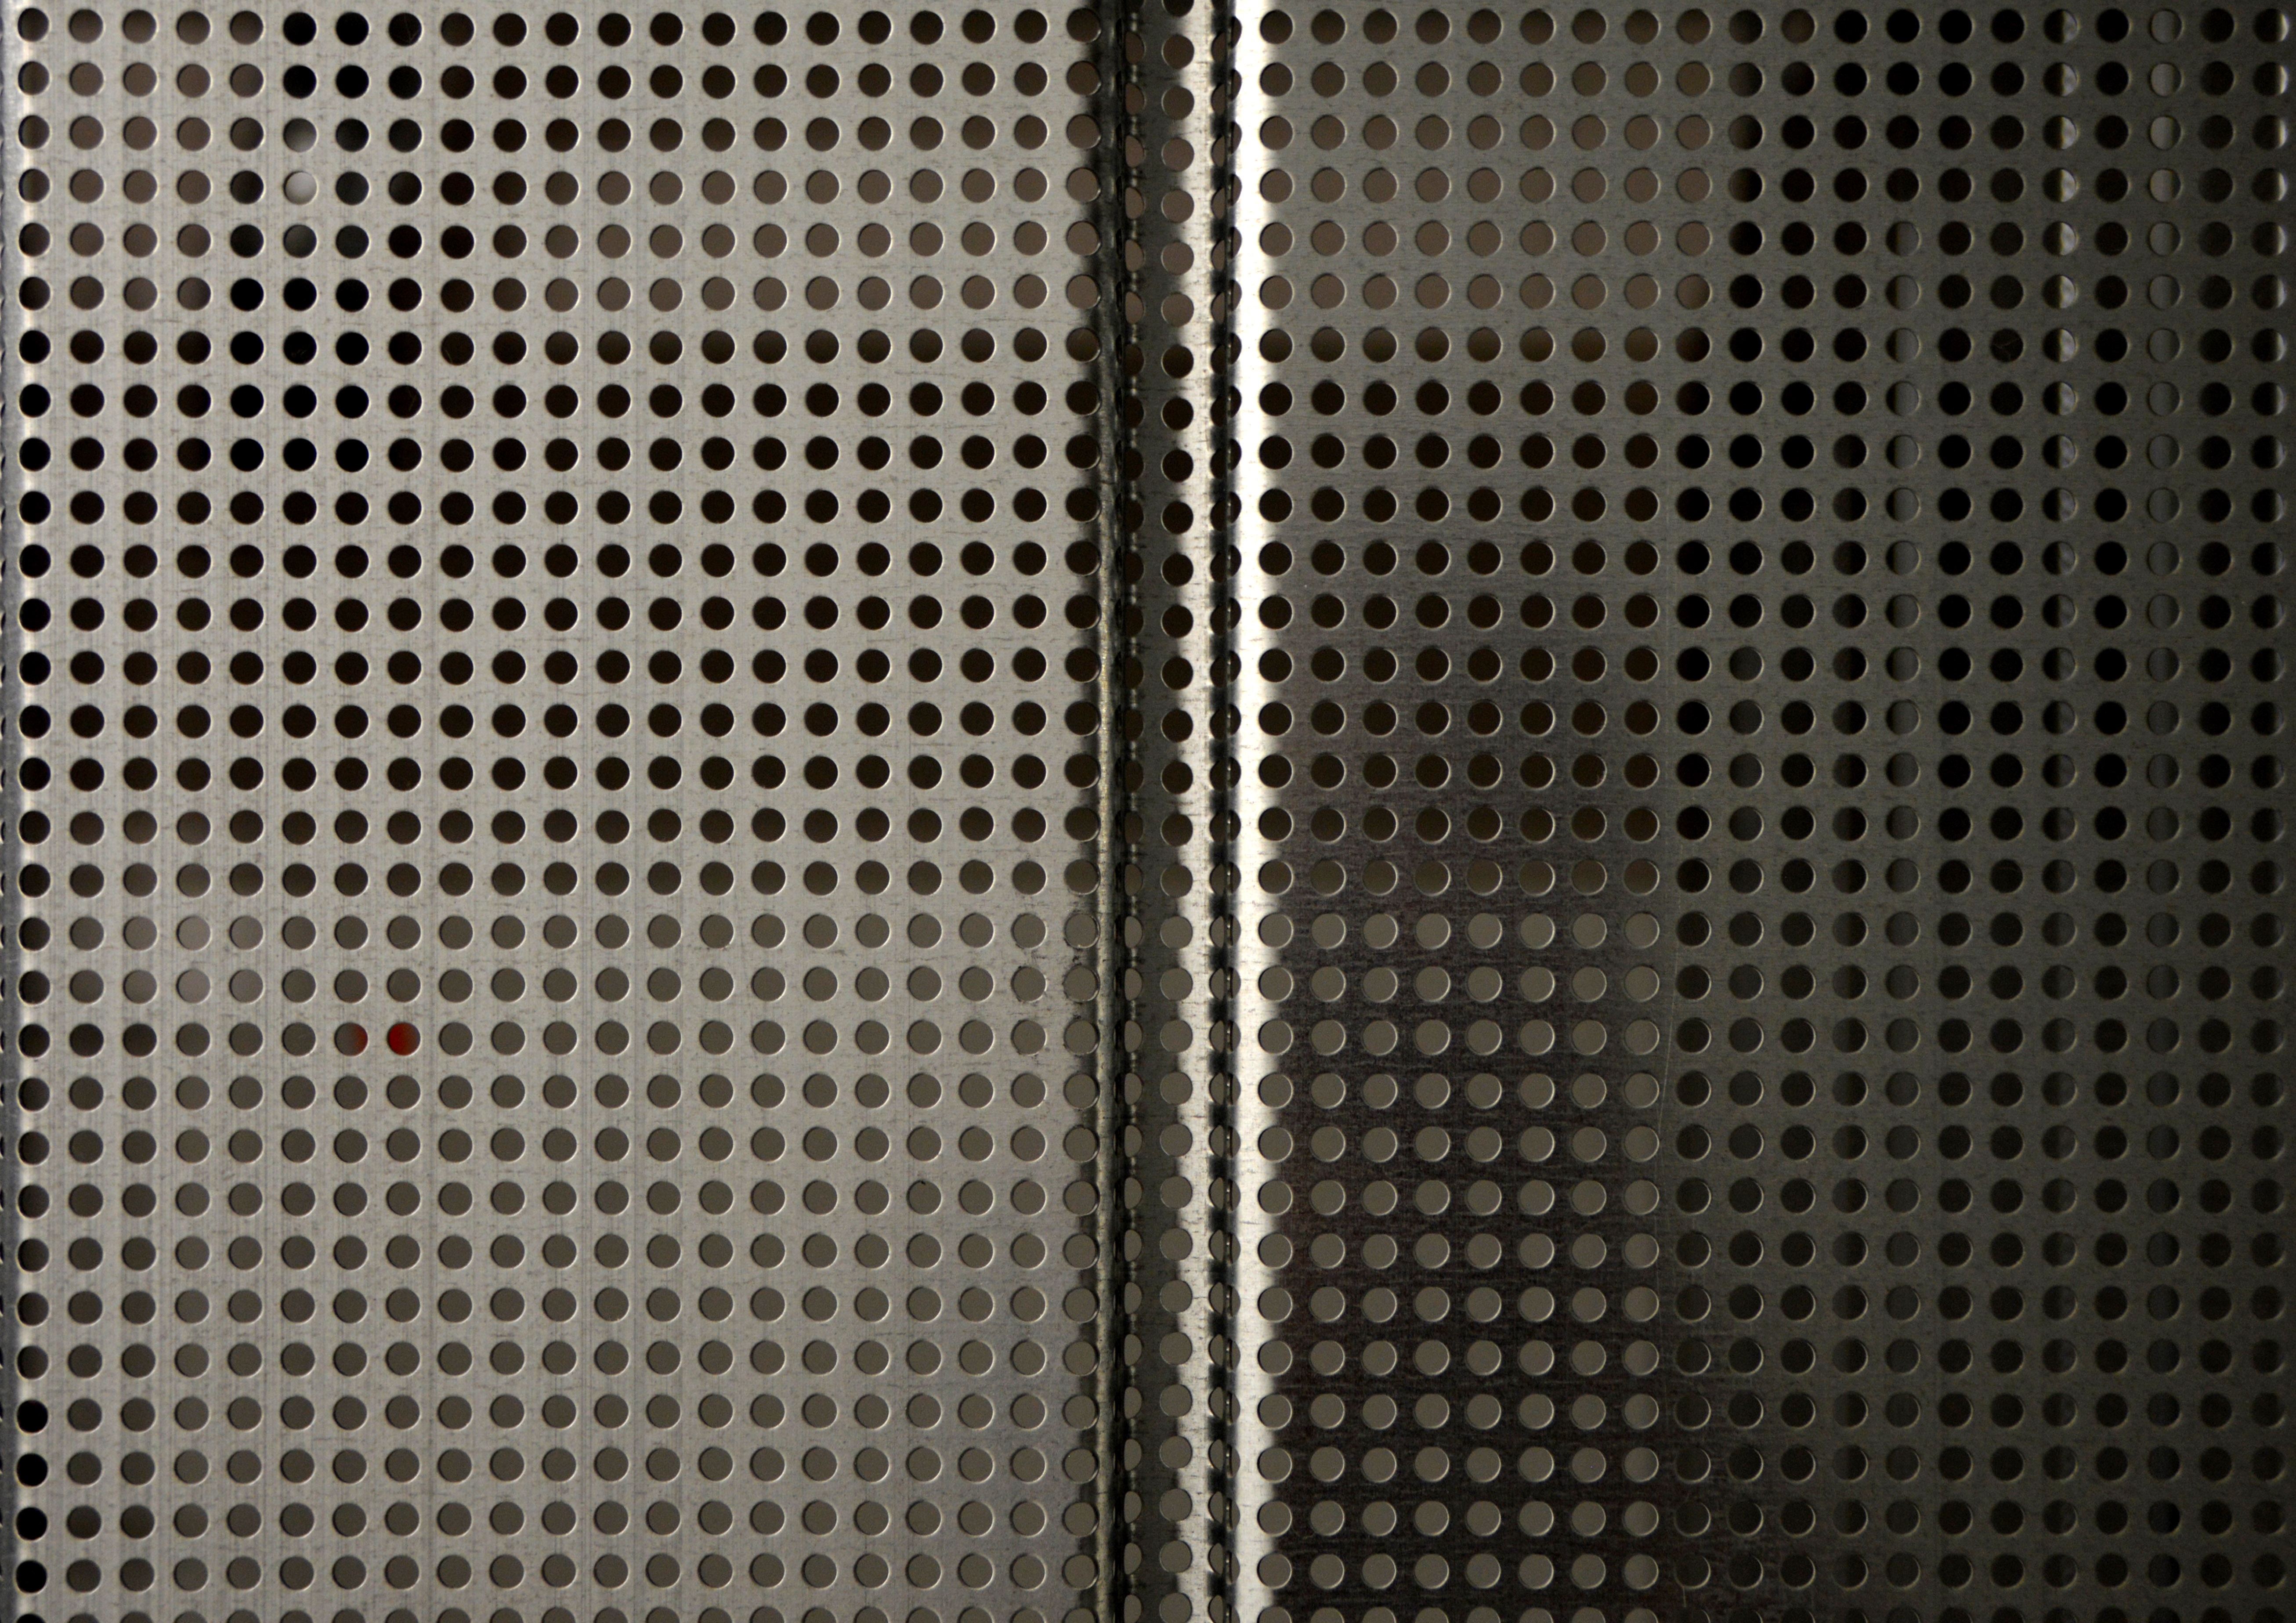
texture, floor, pattern, line, metal, material, design, net, mesh, graphic, material collection, flooring, perforated sheet, chain link fencing